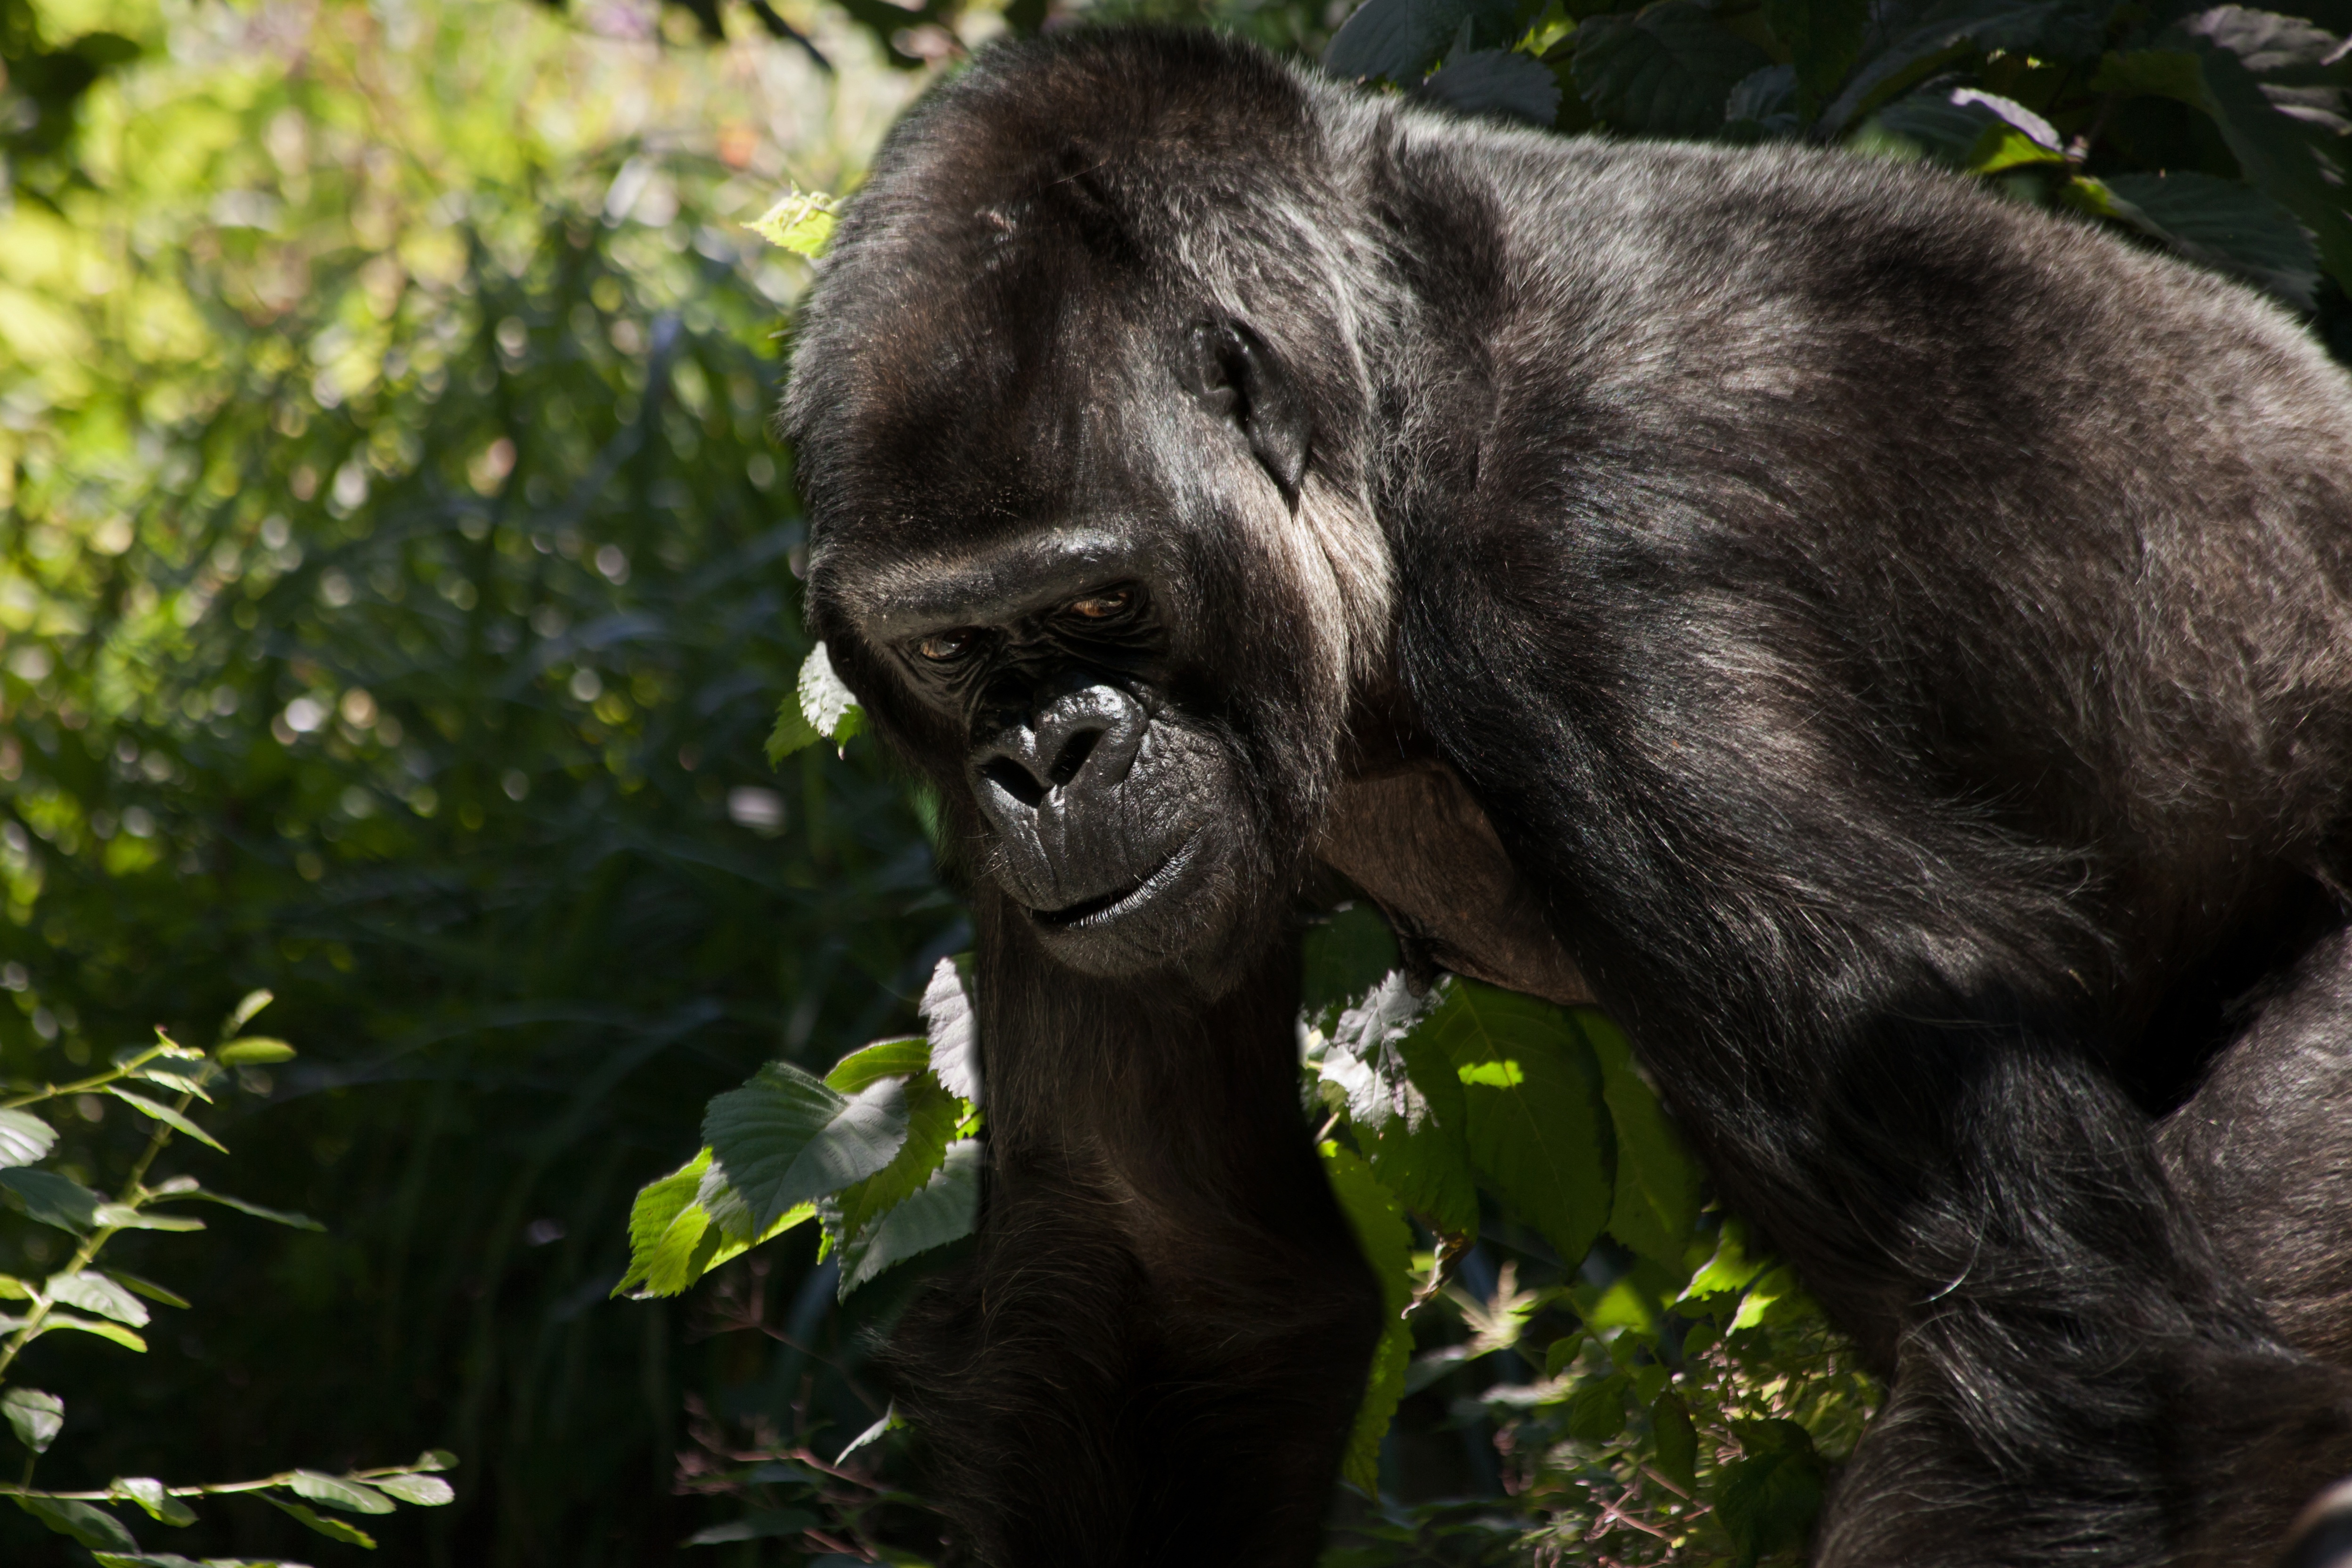
watch, animal, wildlife, zoo, jungle, mammal, black, monkey, fauna, primate, gorilla, chimpanzee, ape, head, vertebrate, grim, habitat, leader, animal world, powerful, dominant, silverback, imposing, western gorilla, great ape, common chimpanzee, silvery grey